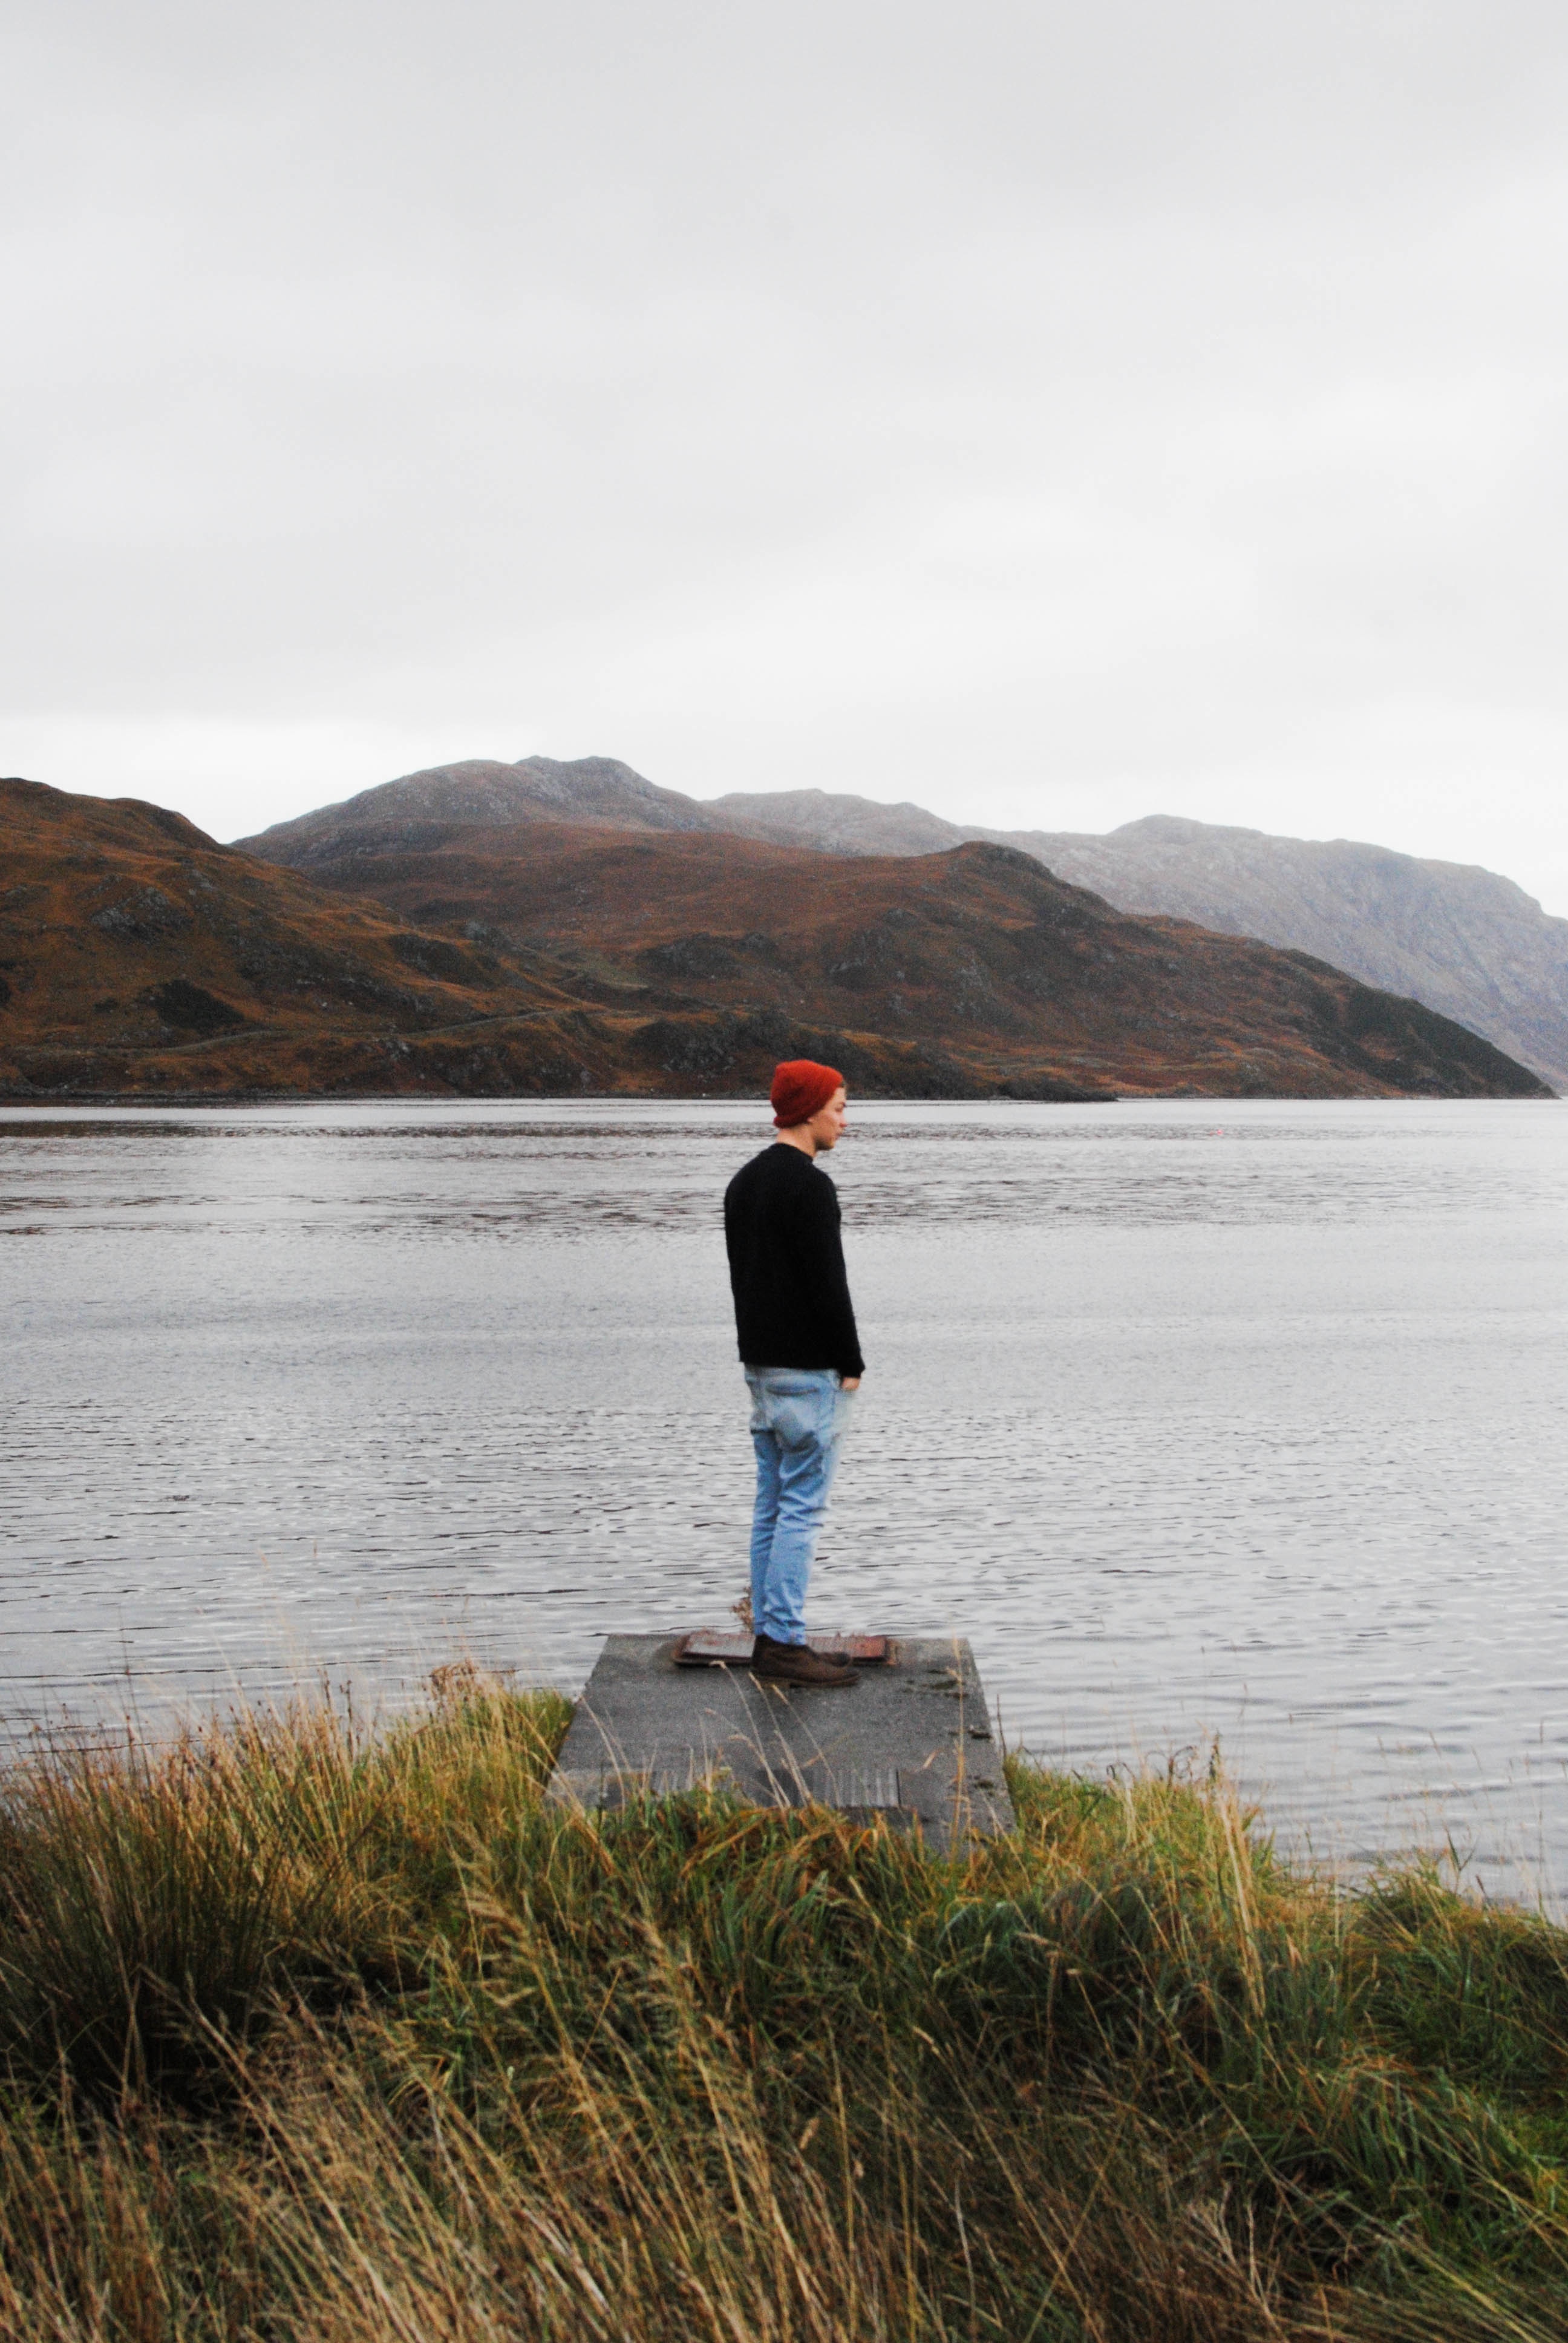
sea, coast, water, ocean, horizon, shore, lake, bay, body of water, loch